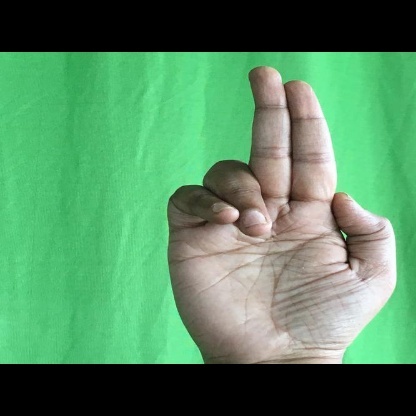
Mudra: Ardhapathaka